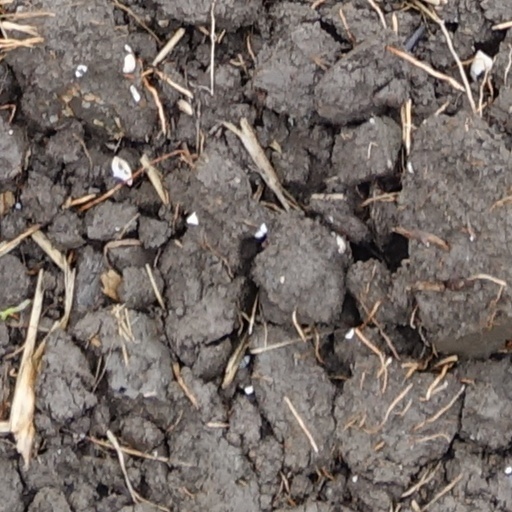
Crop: wheat